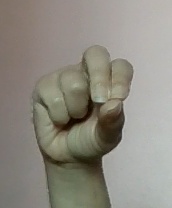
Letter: gaaf